Drug Trafficking Safe Harbor Elimination Act

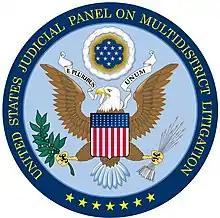
USJPML Seal

The Drug Trafficking Safe Harbor Elimination Act is one of many amendments to legislation that has occurred throughout United States history in attempts to close loopholes and provide clarity to laws. The sentencing for this Act, if passed, will fall under the Controlled Substances Act and sentencing of these federal offenders will be determined by Sentencing Guidelines.